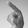
ASL letter: P